Who Killed Kennedy

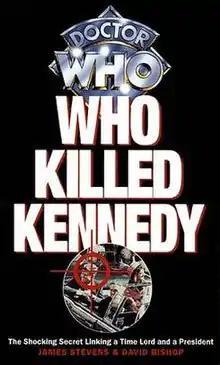

Who Killed Kennedy is an original novel written by David Bishop and based on the long-running British science fiction television series "Doctor Who".